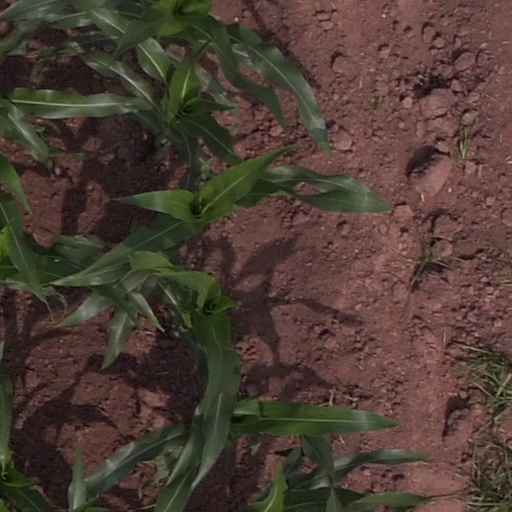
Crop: maize; corn